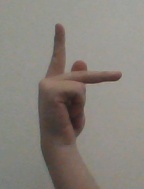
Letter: dha